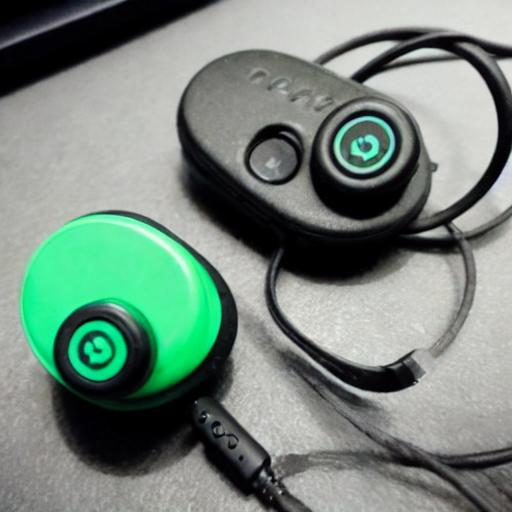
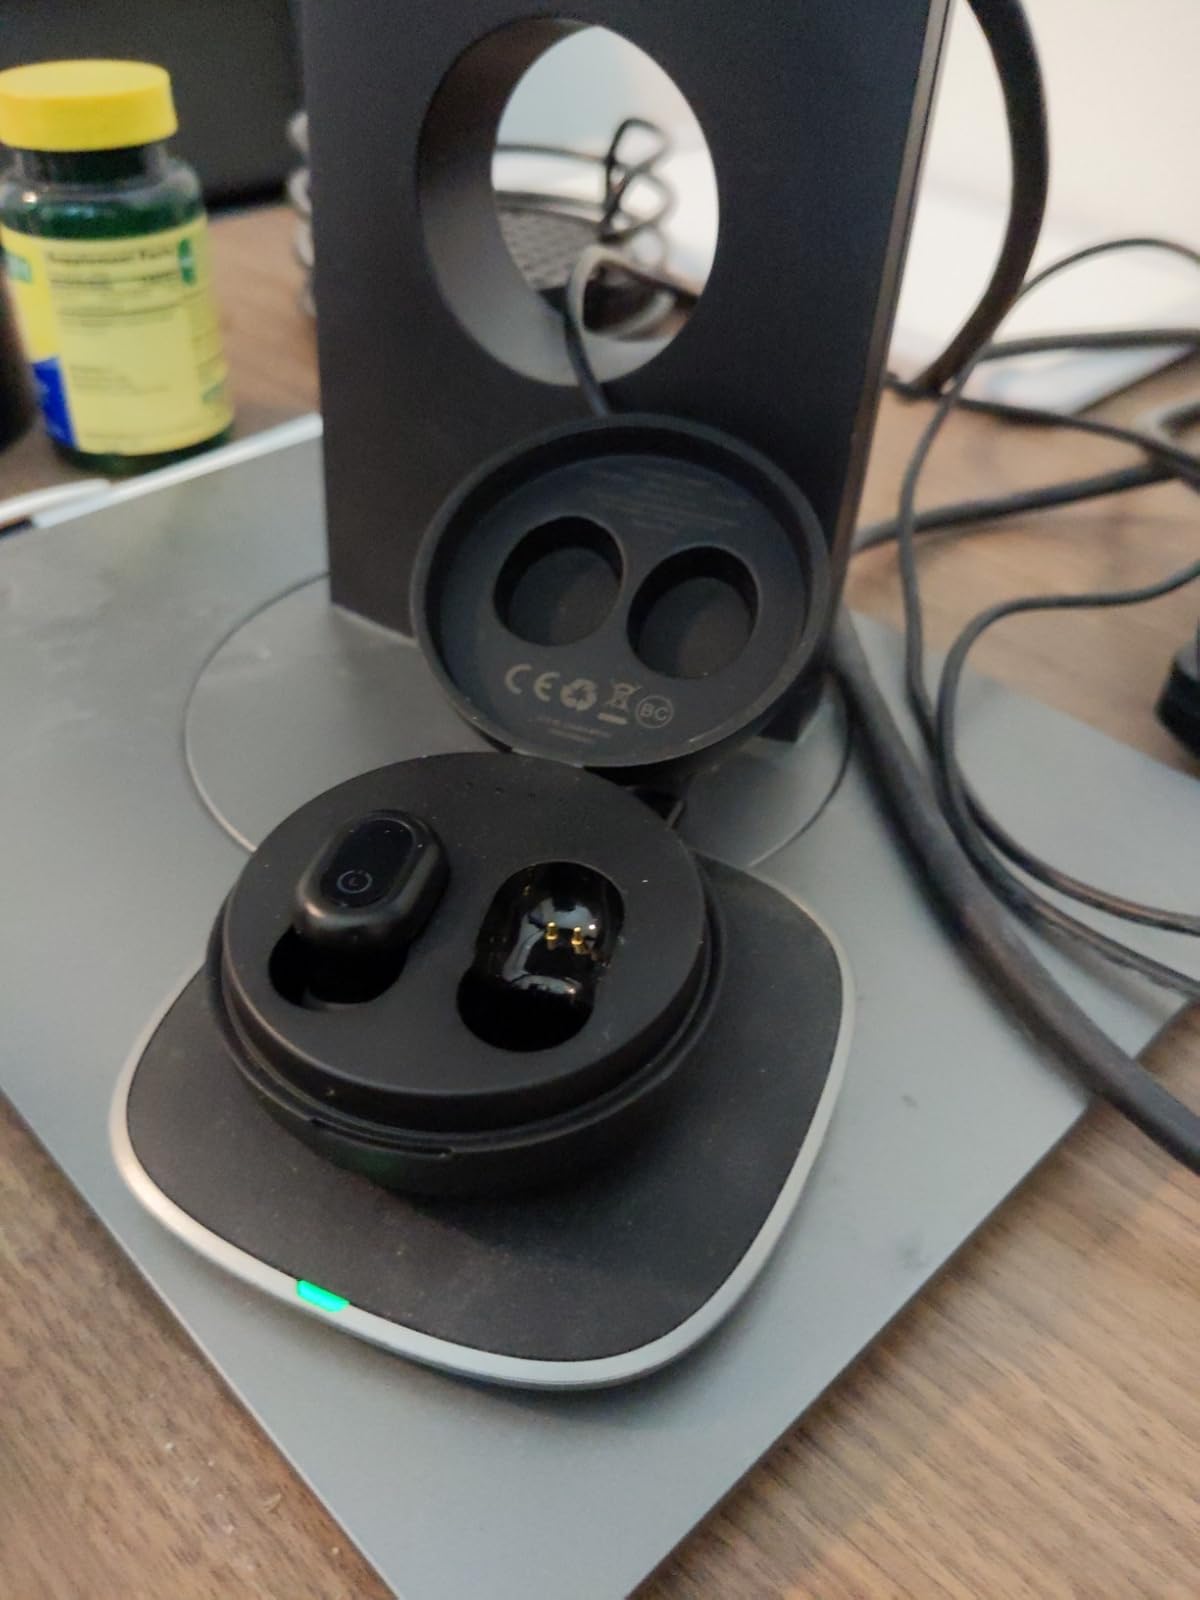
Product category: earbuds
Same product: no